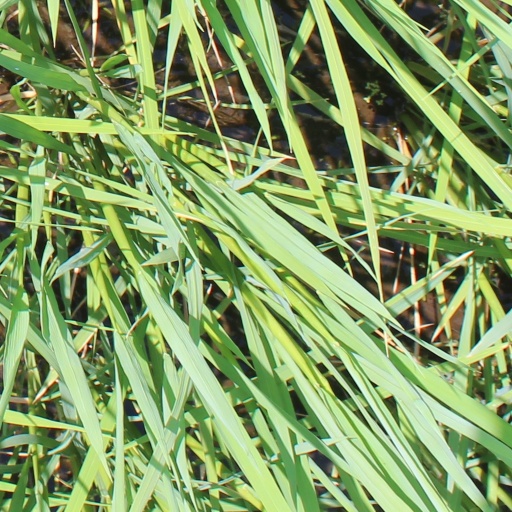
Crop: rice